The Sisterhood (TV series)

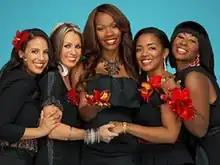
Christina Murray, DeLana Rutherford, Tara Lewis, Ivy Couch, and Domonique Scott (from left)

The Sisterhood is an American reality documentary television series on TLC. The series debuted on January 1, 2013.